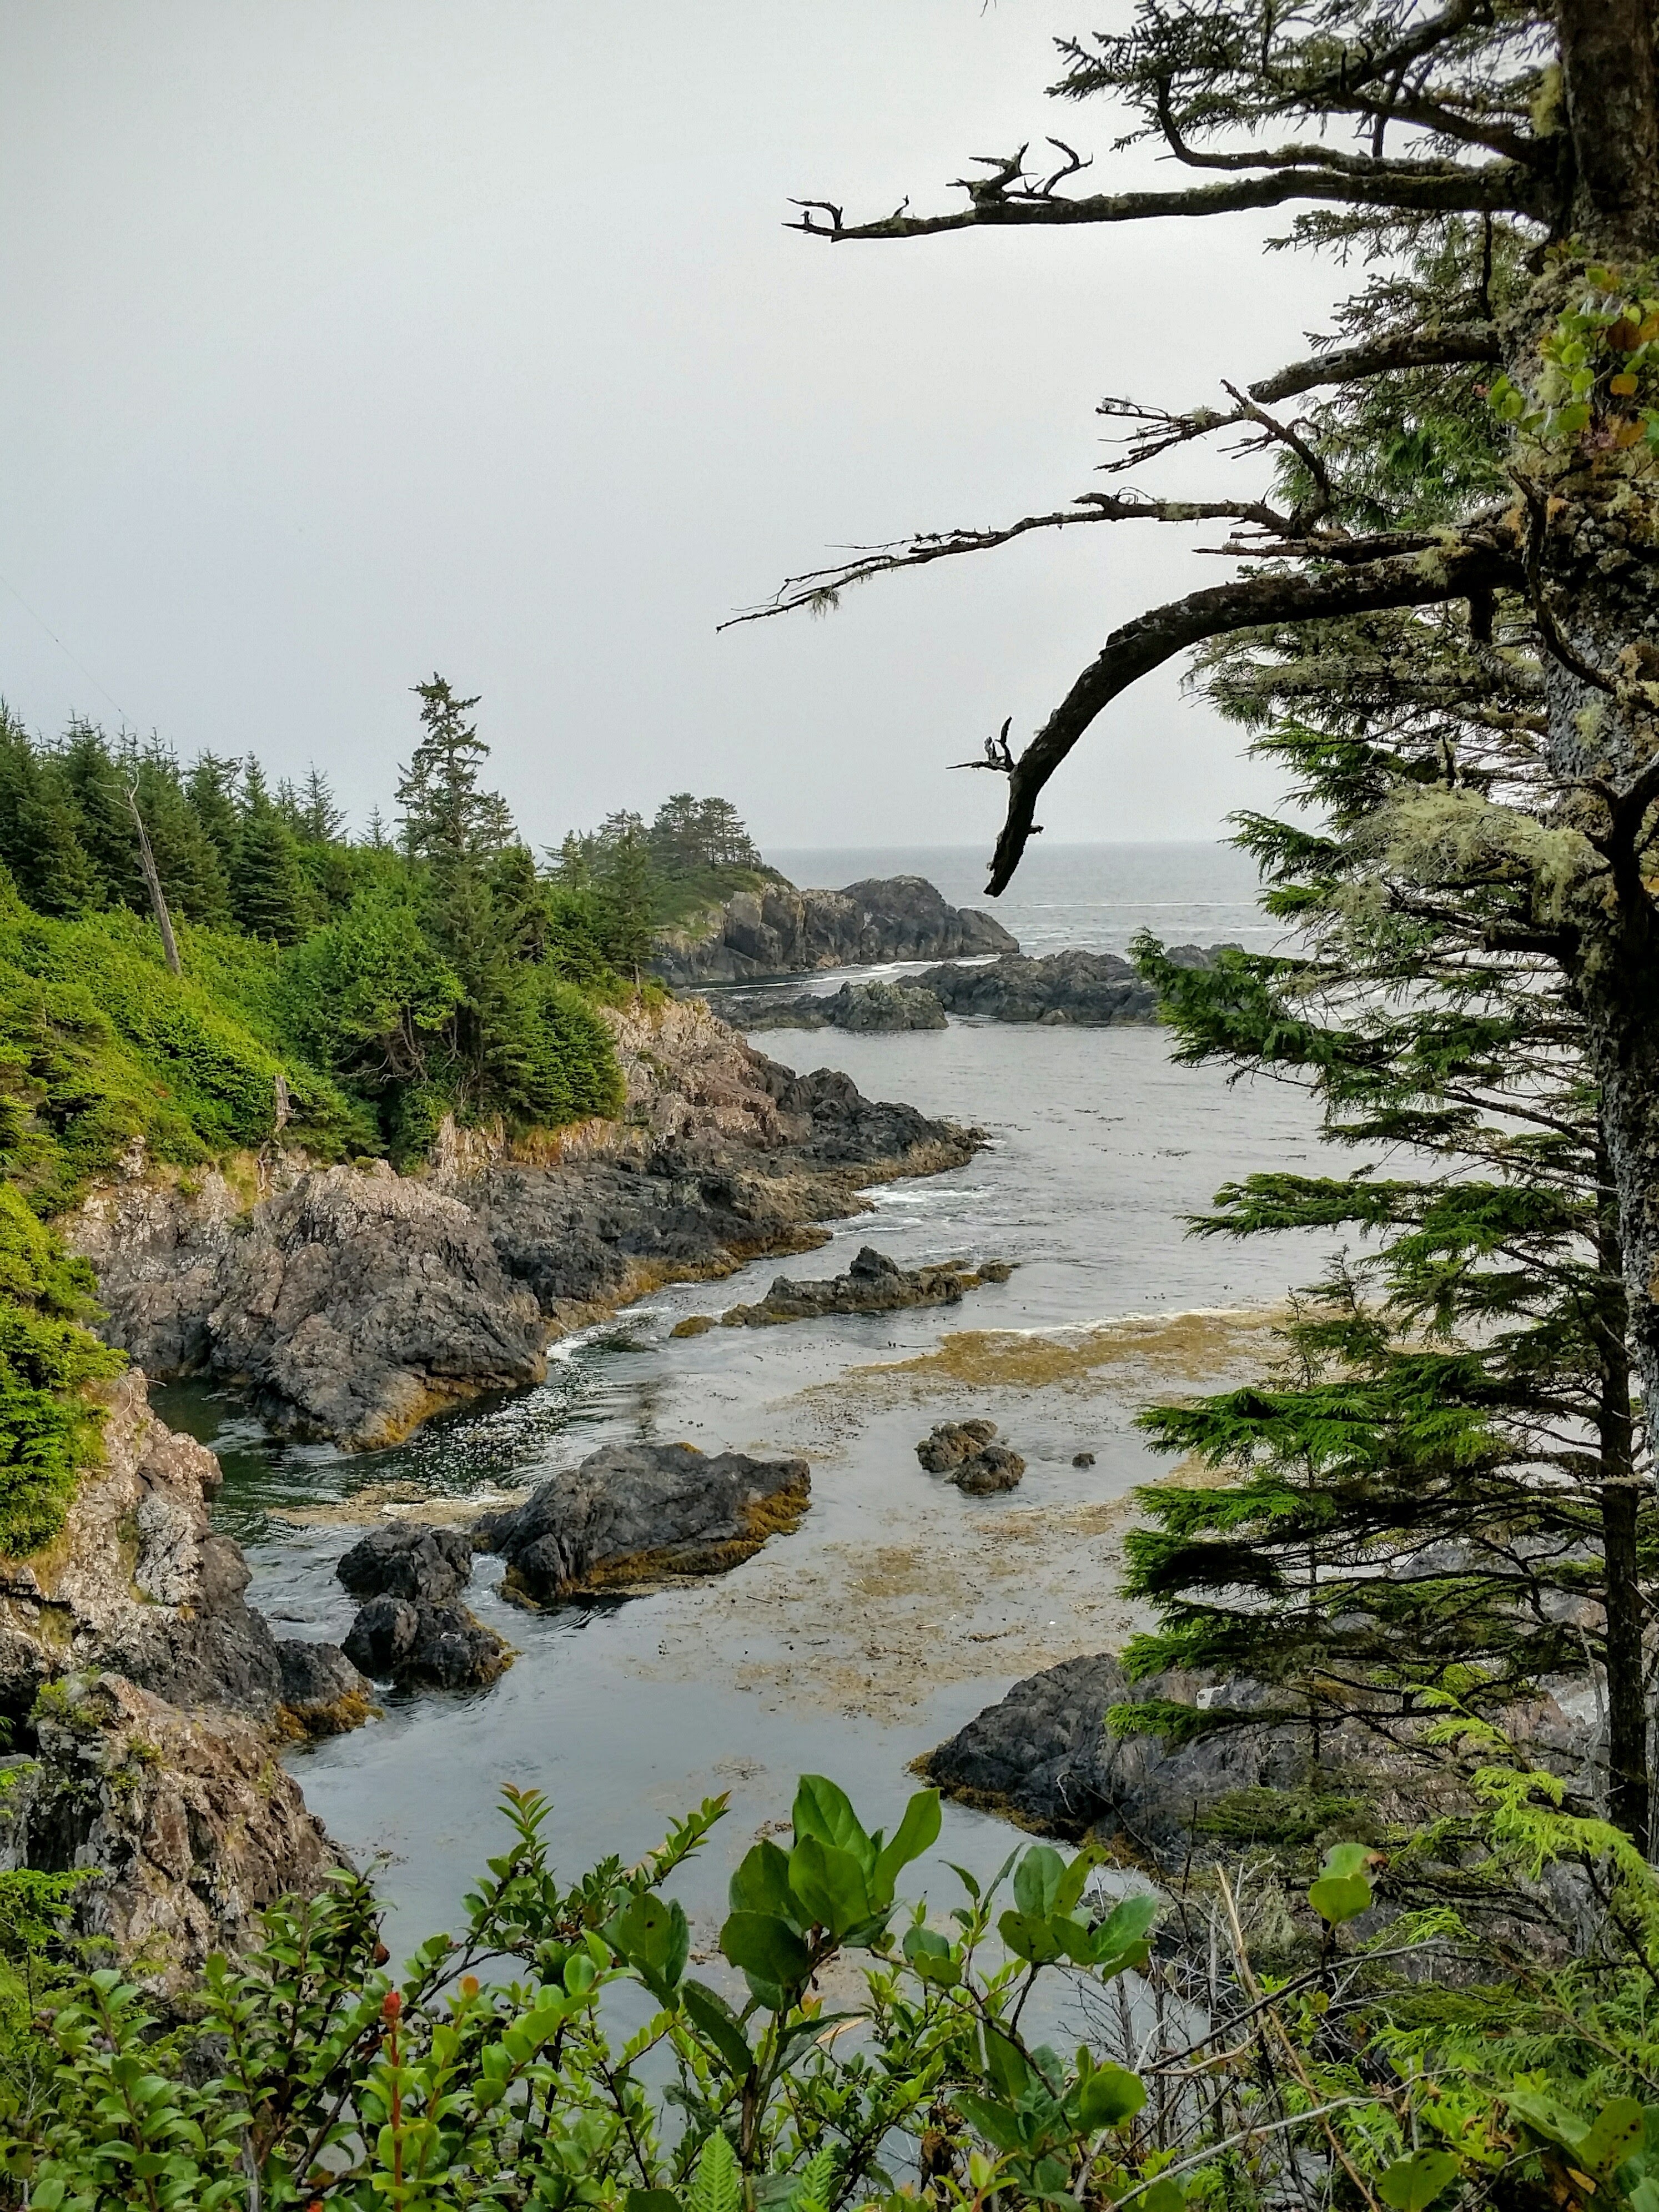
beach, landscape, sea, coast, tree, water, nature, forest, rock, wilderness, mountain, plant, leaf, flower, lake, river, stream, jungle, flora, body of water, rainforest, british, habitat, columbia, landform, vancouver island, woody plant